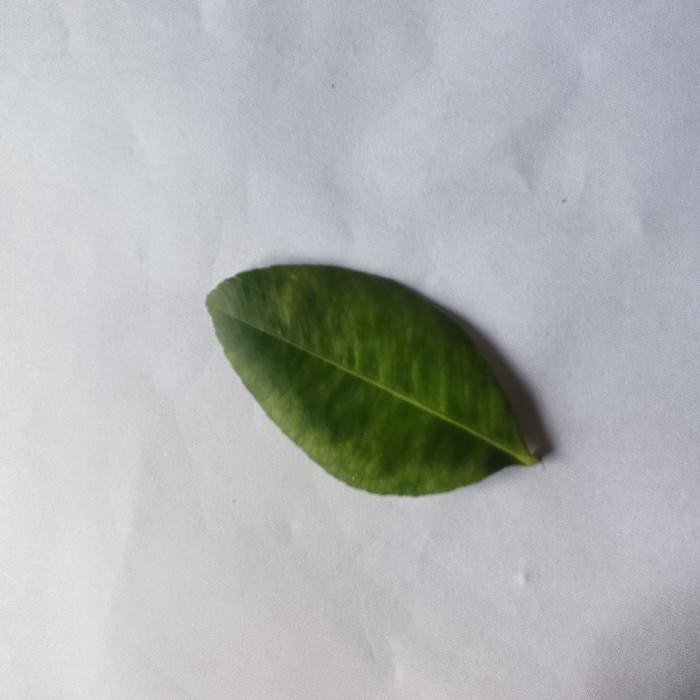
Crop: Lemon
Leaf condition: Citrus